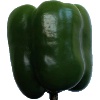
Label: Pepper Green 1